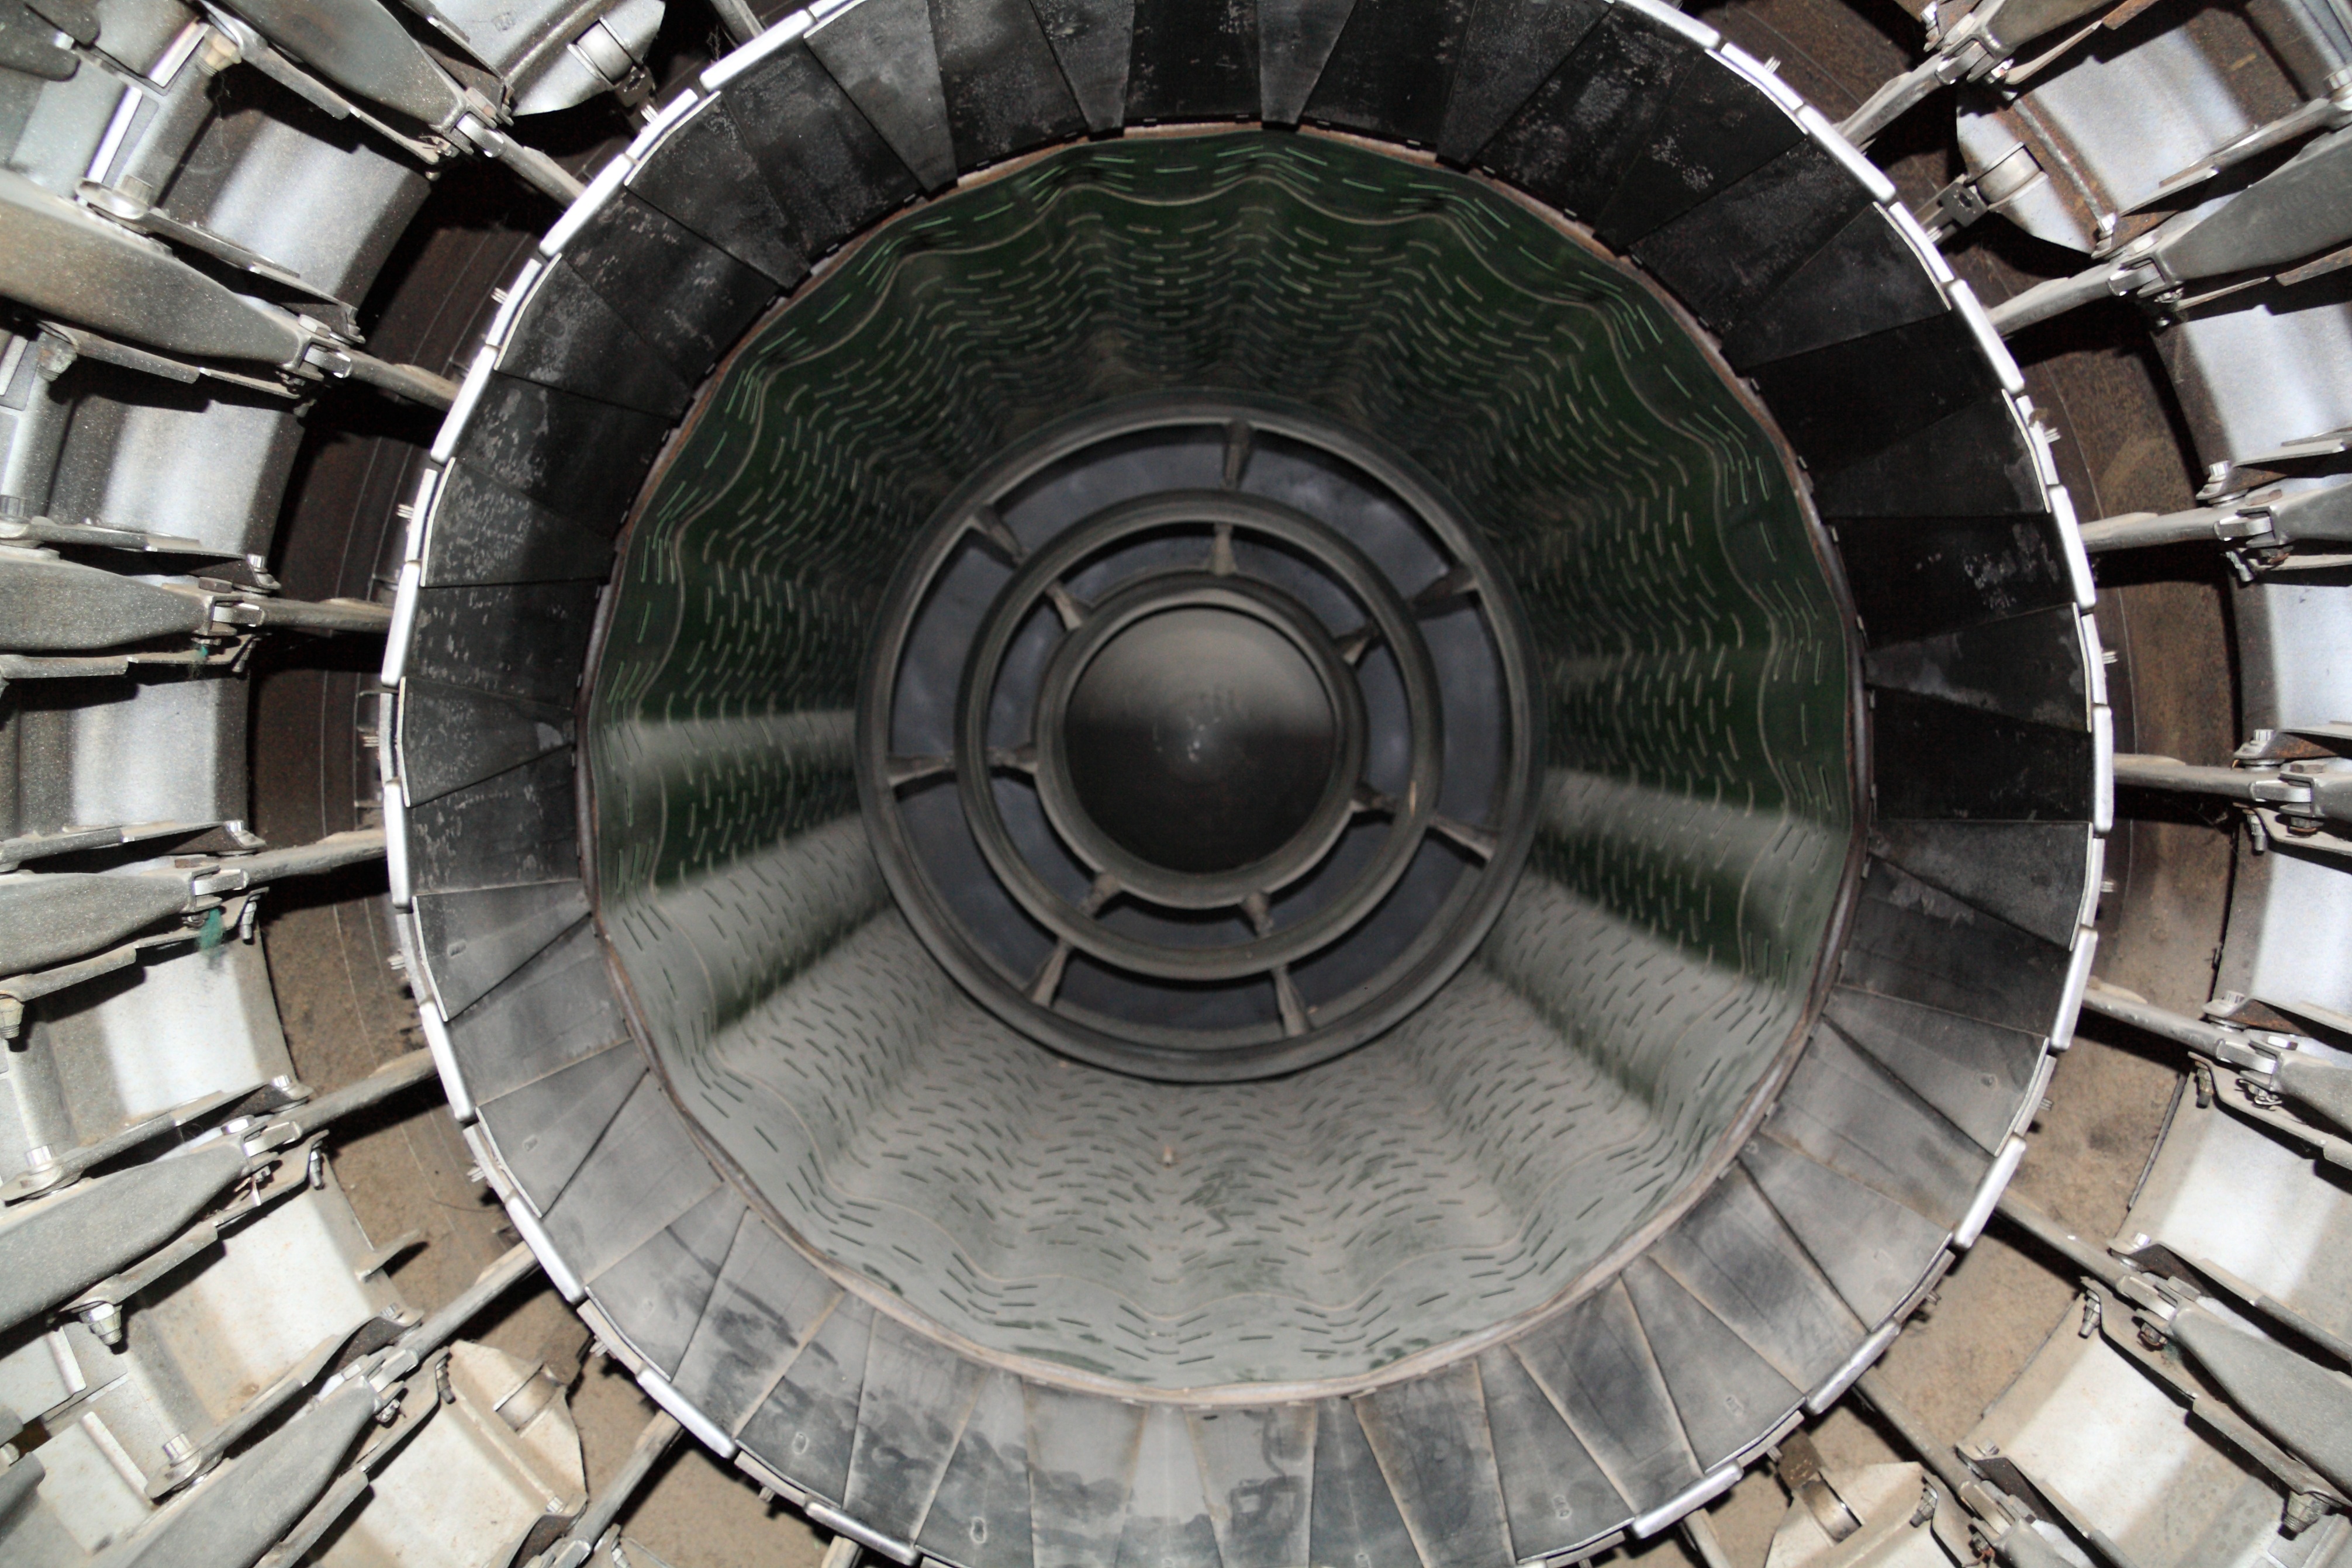
wheel, plane, aviation, tire, turbine, circle, inside, engine, symmetry, rim, germany, phantom, fighter, hubcap, afterburner, man made object, f 4, automotive tire, aircraft engine, tire care, hermeskeil, f1 4, starfihter